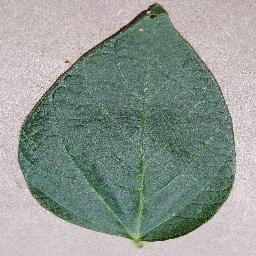
Label: Soybean___healthy